Boushey Vineyard

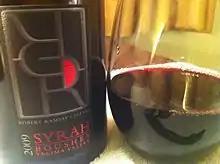
A Syrah made from grapes from Boushey vineyard.

Boushey Vineyard is actually composed of 5 locations, all near each other and Dick Boushey's home in Grandview. Across these locations the elevation varies from 800–1400 feet and include a diverse range of vineyard soils. The highest blocks of the Boushey Vineyard feature relatively shallow silt loam overlying fractured basalt. The vineyard blocks at elevations below 1100 feet have thick silt loam soils that overlie layered slack-water deposits of the Missoula floods. The vineyard receives an average of 2600 Growing degree-day a year, putting it on the Winkler scale as a "Region II".